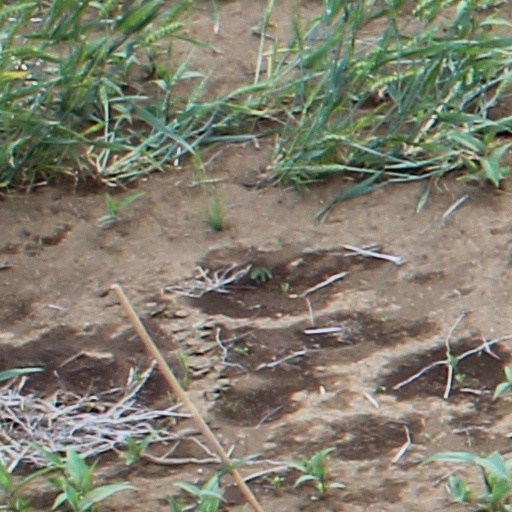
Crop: wheat